British Wreck Commissioner's inquiry into the sinking of the Titanic

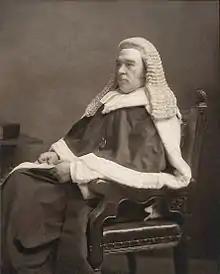
Lord Mersey presided over the inquiry

The sinking of the RMS "Titanic" on 15 April 1912 resulted in an inquiry by the British Wreck Commissioner on behalf of the British Board of Trade. The inquiry was overseen by High Court judge John Bigham, 1st Viscount Mersey, and was held in London from 2 May to 3 July 1912. The hearings took place mainly at the London Scottish Drill Hall, at 59 Buckingham Gate, London SW1.